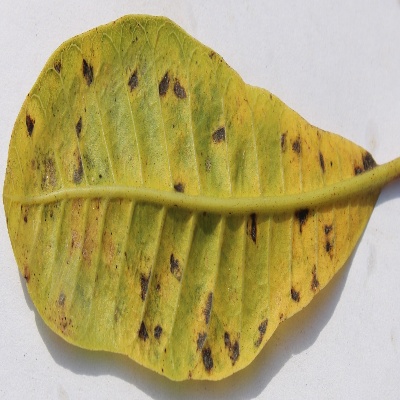
Crop: Cashew
Condition: anthracnose